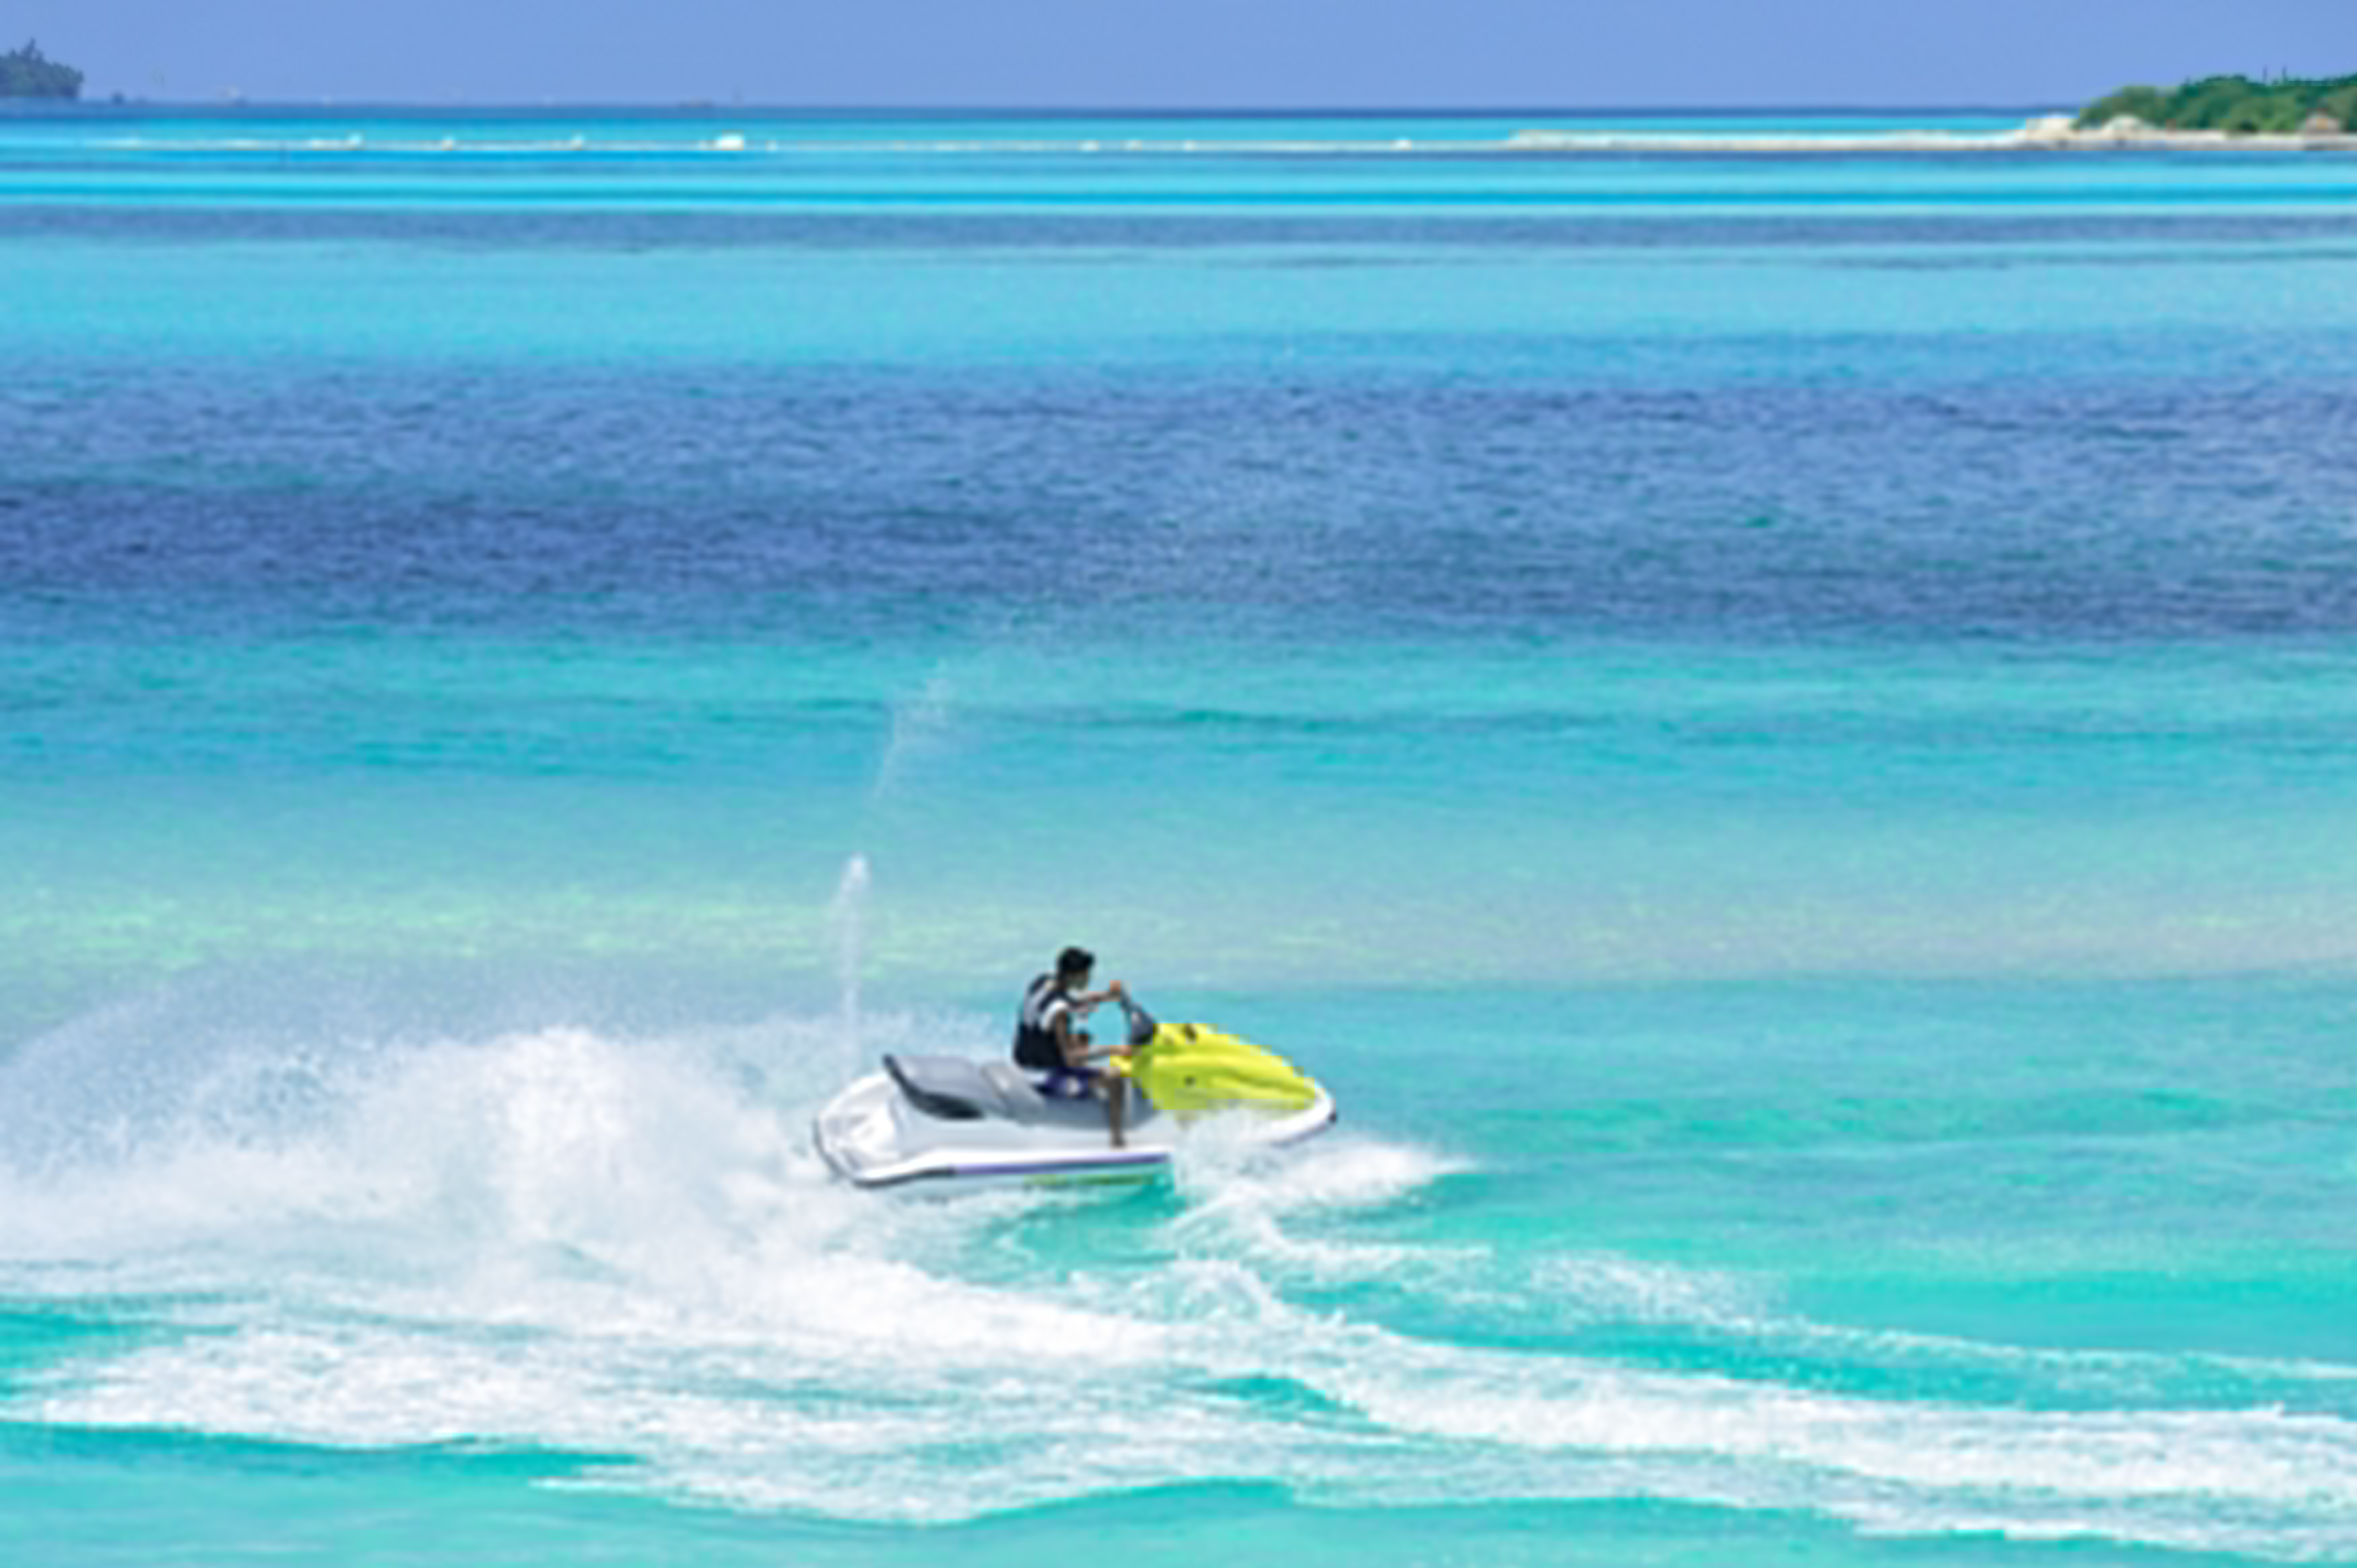
sea, ocean, wave, recreation, vehicle, motorboat, sports, boating, caribbean, watercraft, motorsport, water sport, jet ski, outdoor recreation, wind wave, surfing equipment and supplies, powerboating, personal water craft